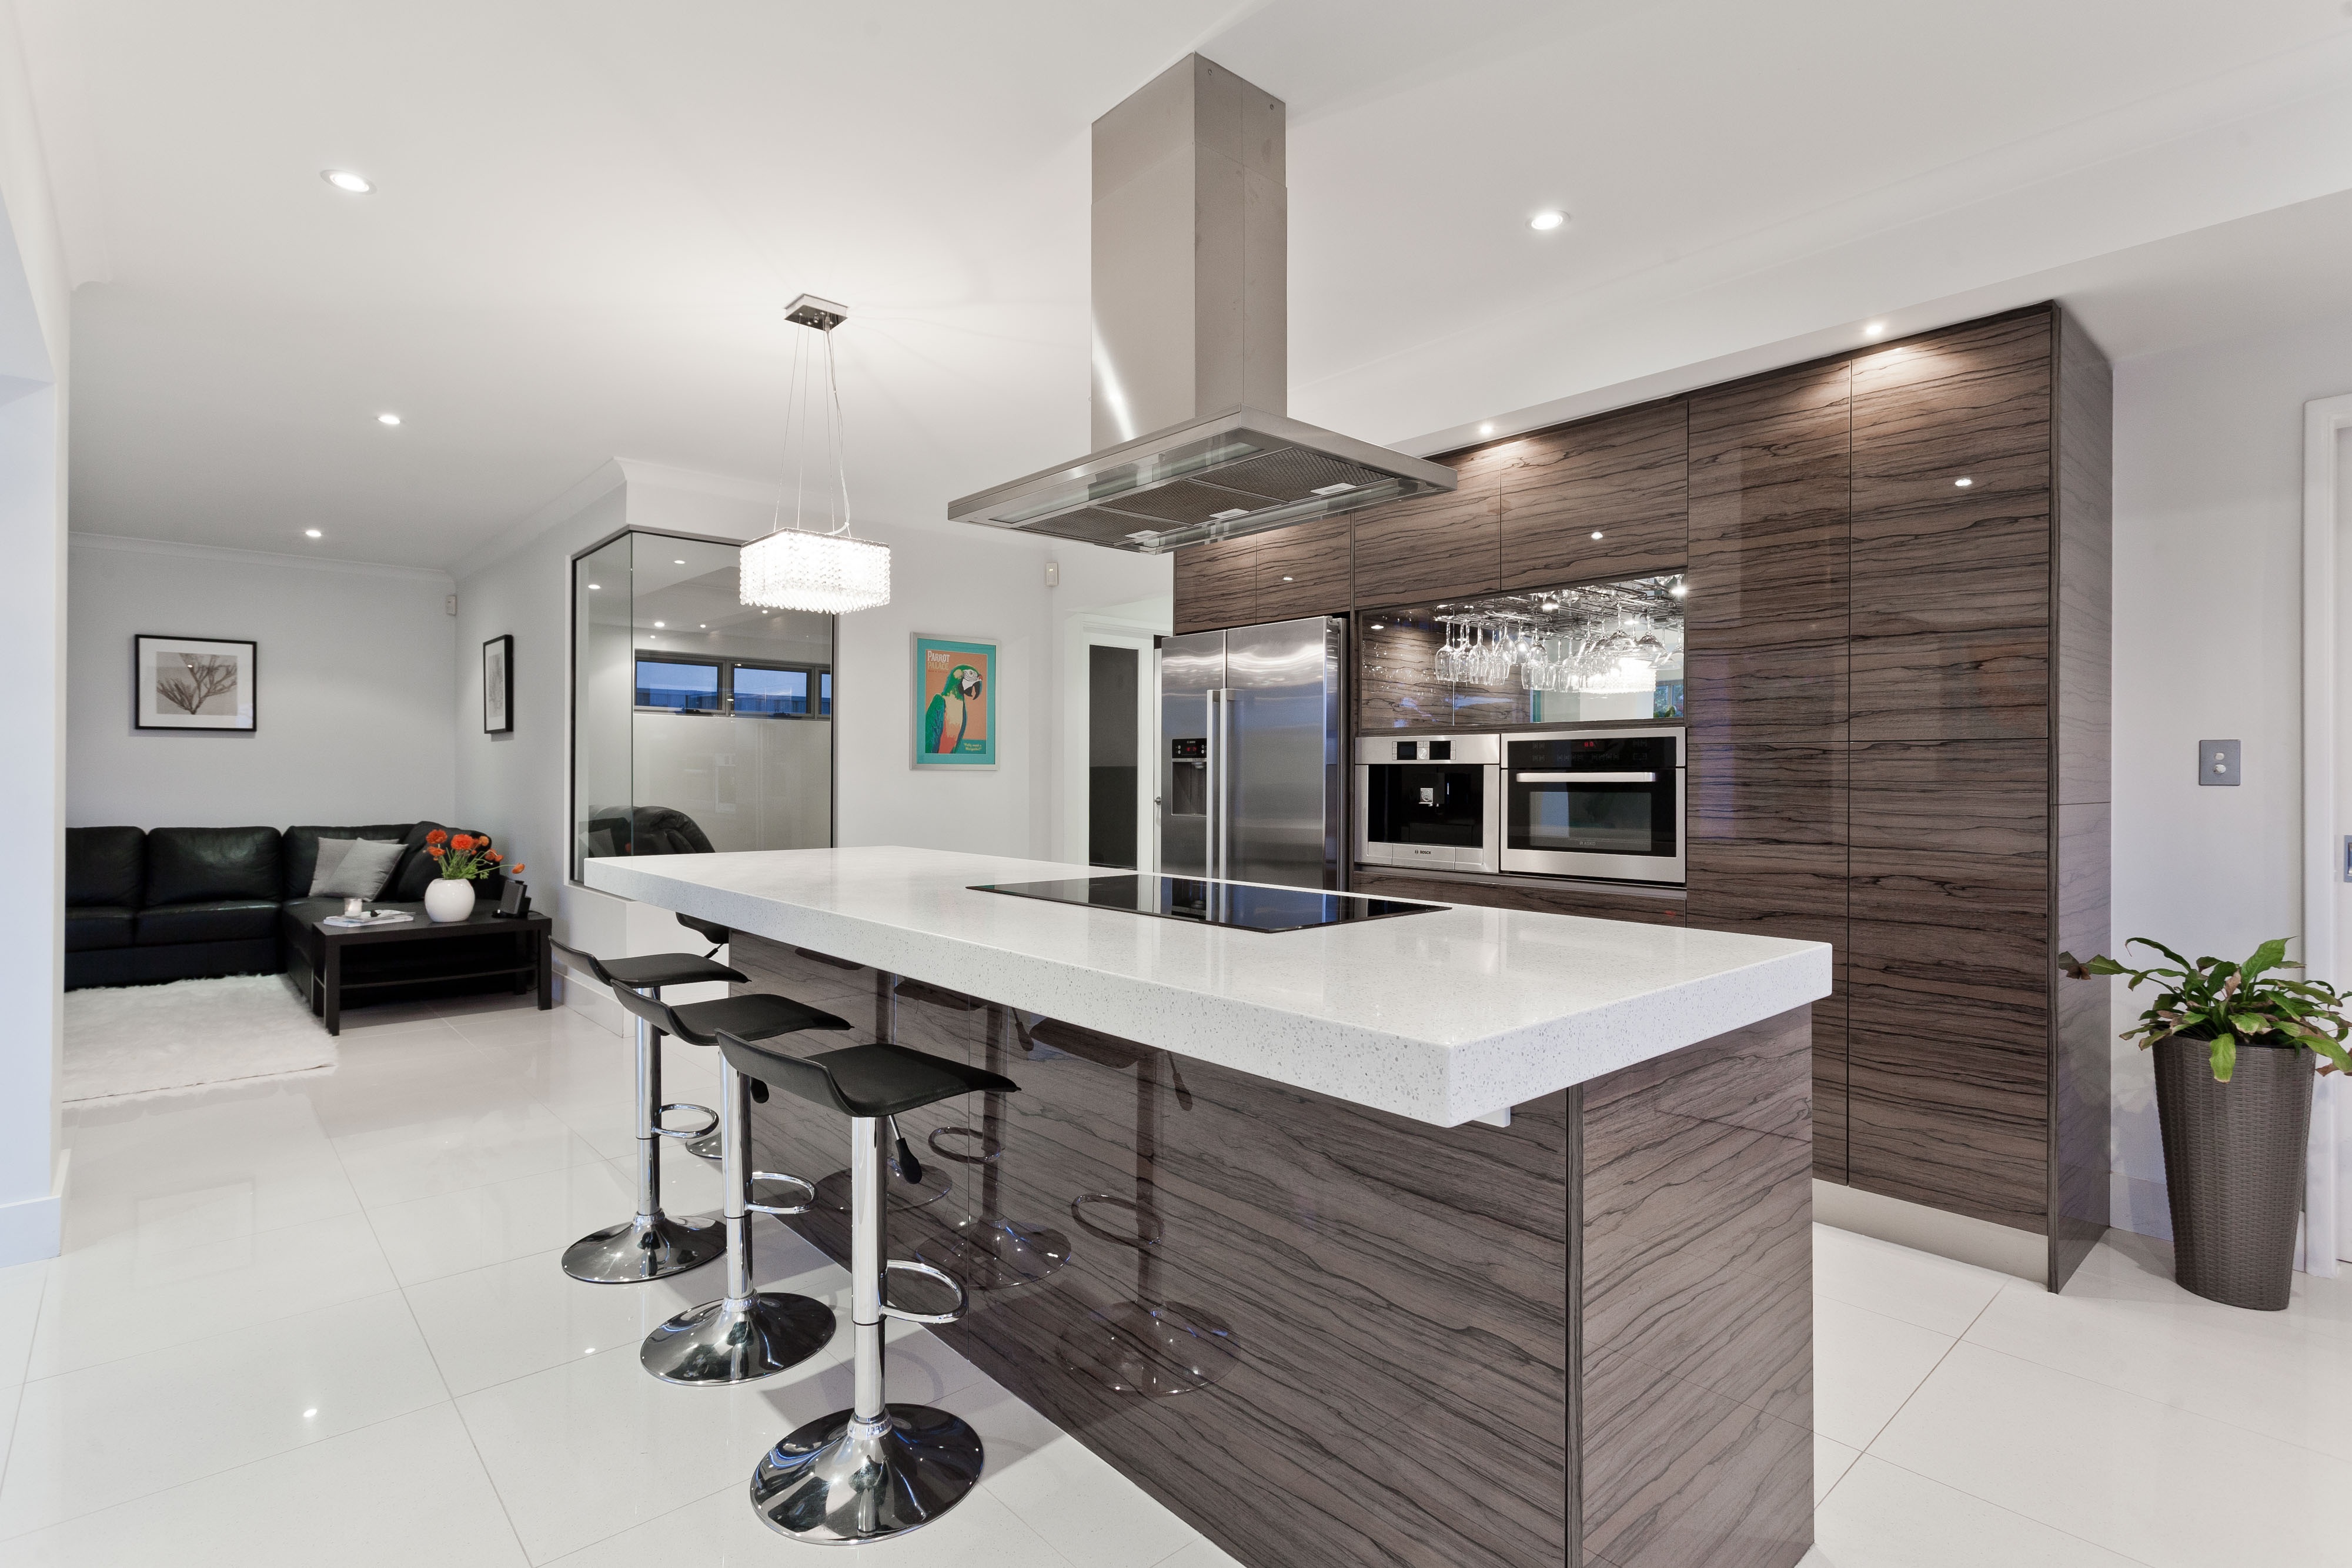
floor, home, ceiling, kitchen, property, room, lifestyle, interior design, living, design, dining, estate, condominium, real estate, entertaining, cabinetry